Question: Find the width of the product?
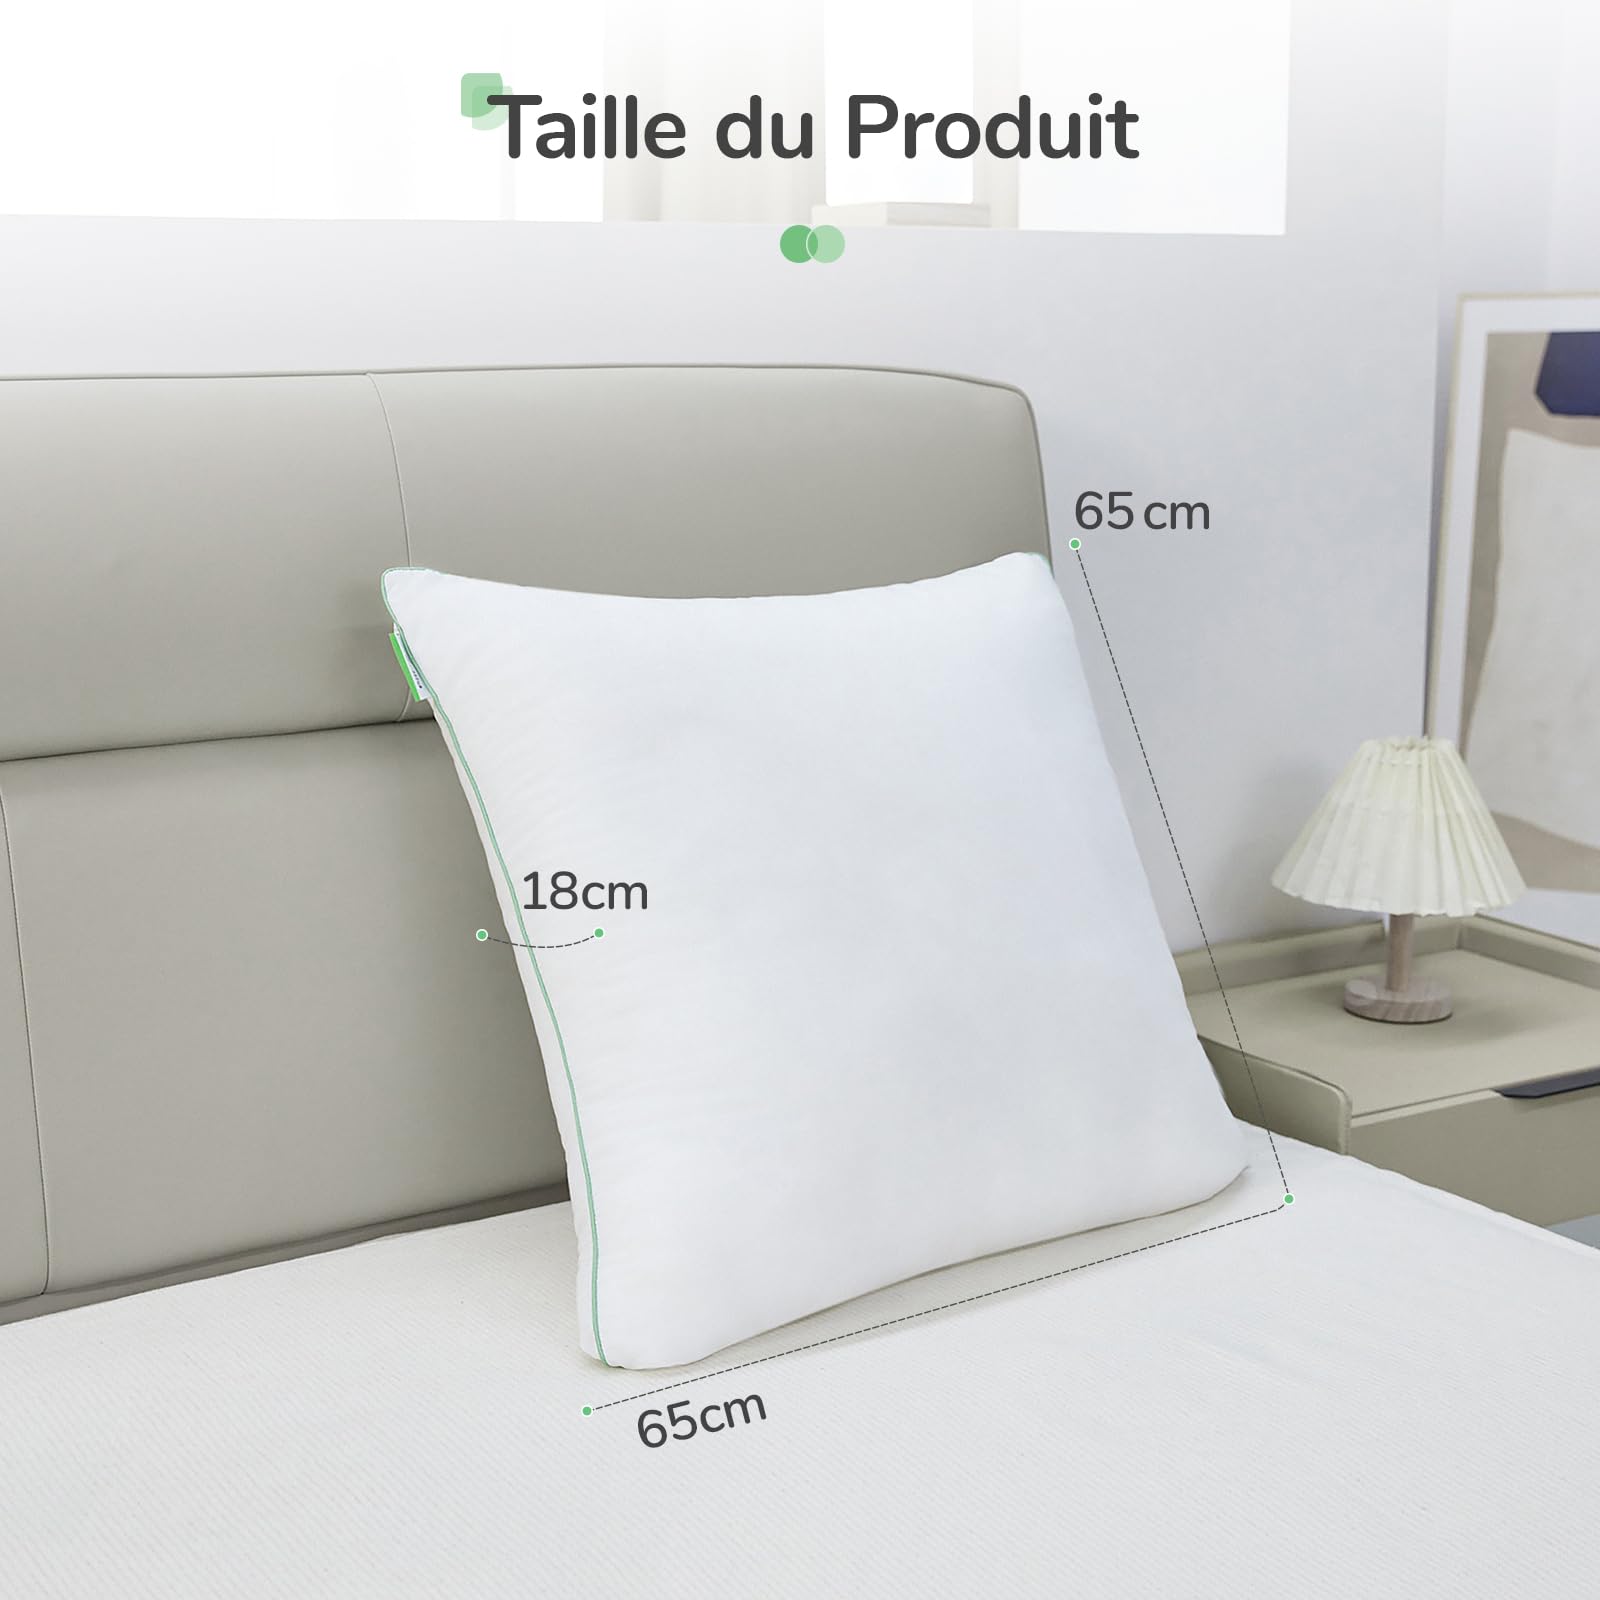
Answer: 18.0 centimetre